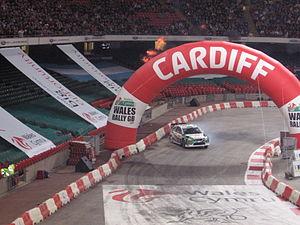
Le Millennium Stadium, aussi connu sous le nom de Principality Stadium pour des raisons de parrainage, est un stade multifonction d'une capacité de 73 931 places situé à Cardiff au Pays de Galles. C'est le stade national du pays de Galles ; à ce titre il héberge notamment les rencontres des équipes galloises de rugby à XV et de football. Il accueille également d'autres événements tels que l'étape spéciale du Rallye de Grande-Bretagne, la course motocycliste du Rallye de Grande-Bretagne, de la boxe et un grand nombre de concerts comme Tina Turner, Madonna, The Rolling Stones, U2, Stereophonics, Paul McCartney et le Tsunami Relief concert.